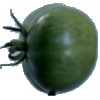
Label: Tomato not Ripened 1